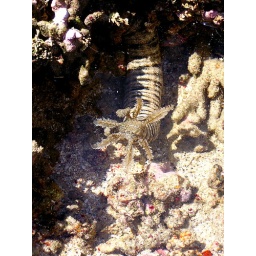
Octopus Resort, waya Island, Fiji - the rock pools by the resort were alive with fish and other species.